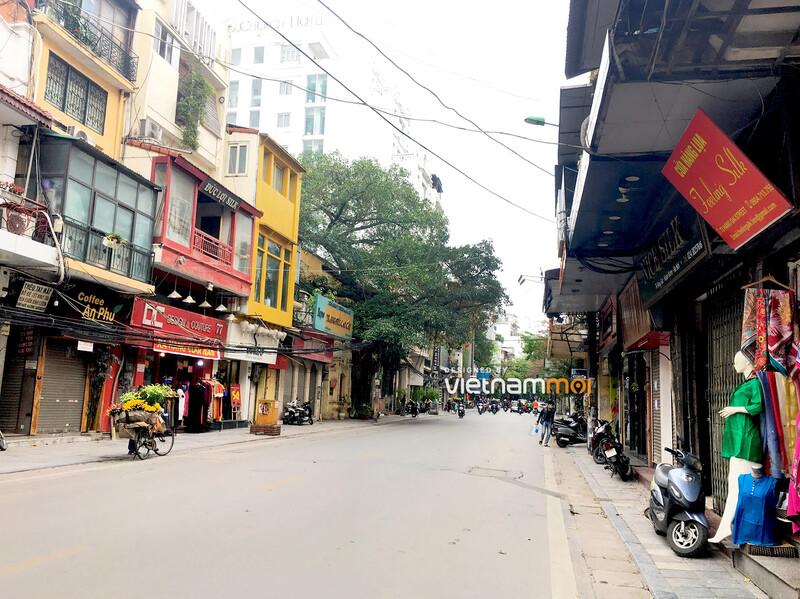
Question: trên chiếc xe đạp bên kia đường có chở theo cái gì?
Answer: hoa